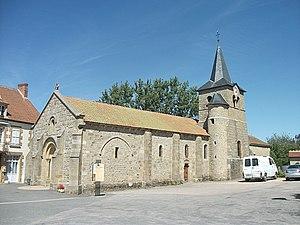
Église Saint-Martin, à Voussac, Allier, Auvergne-Rhône-Alpes, France. [18974]
Voussac est une commune française, située dans le département de l'Allier en région Auvergne-Rhône-Alpes.